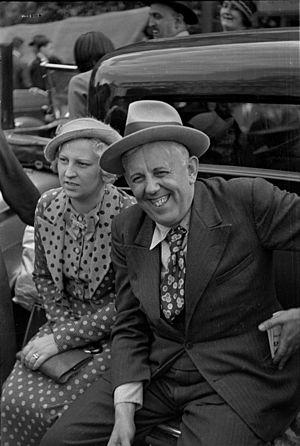
Josef Jindřich Šechtl était un photographe tchèque. Il se spécialisa dans le photojournalisme et le portrait.
Ferenc Futurista était un acteur tchécoslovaque. Il tourna dans plus de 45 films entre 1918 et 1945.